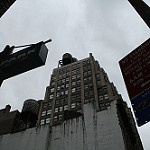
Scene: Outdoor